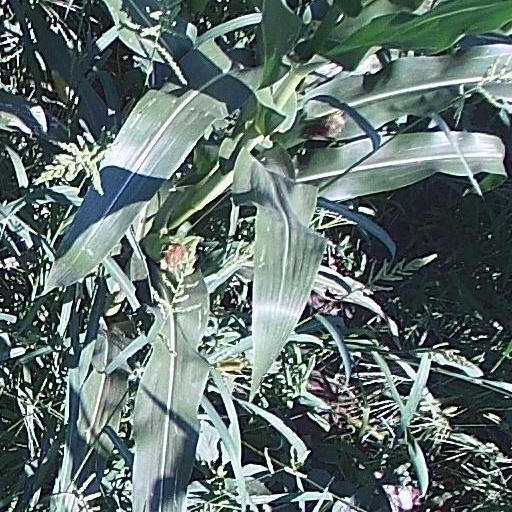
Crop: maize; corn